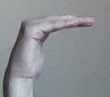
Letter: haa